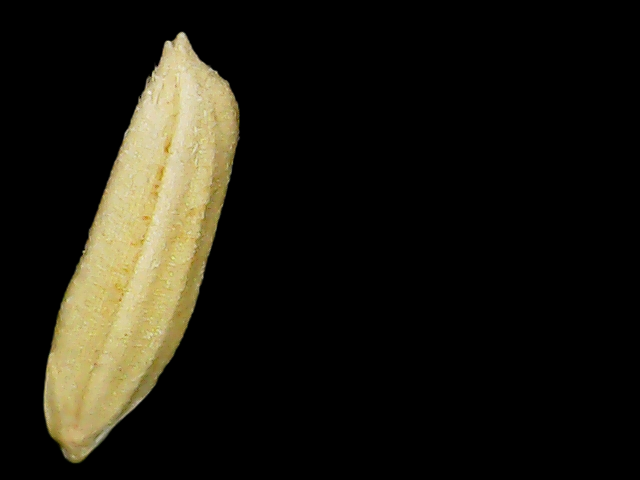
Rice variety: Binadhan21